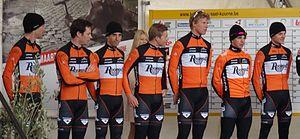
Reportage réalisé le dimanche 1er mars à l'occasion du départ et de l'arrivée de Kuurne-Bruxelles-Kuurne 2015 à Kuurne, Belgique.